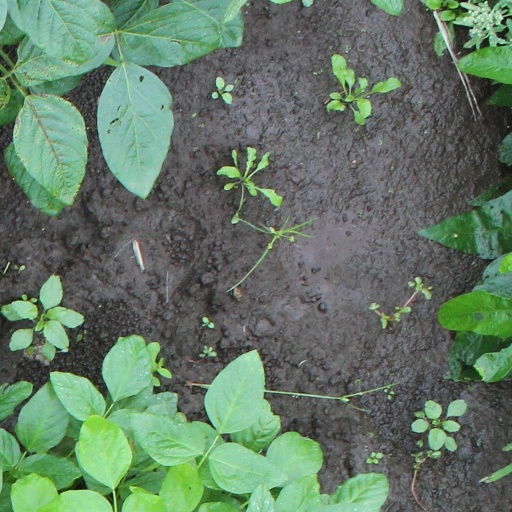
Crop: soybean